Hamazkayin

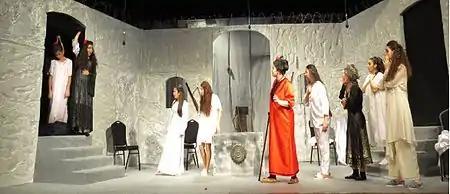
Hamazkayin’s “Arek” Theatre Troupe performing The House of Bernarda Alba

Hamazkayin's Saroyan Theatre was established in San Francisco in the 1980s under the direction of actress Marie Rose Abousefian.